Fernando Alonso

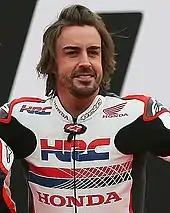
Alonso at the 2015 Honda Racing Thanks Day

McLaren began planning an entry for him in the 2019 IndyCar Series in August 2018 and would be supported by the series. Alonso tested a 2018-specification Andretti Autosport-entered Dallara DW12-Honda at the Barber Motorsports Park on 5 September. McLaren opted to enter just the 2019 Indianapolis 500 due to its focus on Formula One and collaborated with Carlin Motorsport in a logistical and technical partnership and signed an engine supply deal with Chevrolet. Alonso ventured to the McLaren Technology Centre in early March 2019 for a seat fitting to become comfortable in the No. 66 Dallara IR18-Chevrolet and its brake pedal was shifted away from his feet since it is used less in IndyCar than in Formula One. Andy Brown was Alonso's race engineer and his chief mechanic was Liam Dance. Alonso did not qualify after Juncos Racing's Kyle Kaiser demoted him to 34th. Reasons included a dismantled spare car needed to assembled and flown from Carlin's factory after Alonso crashed in practice. An error converting from the American imperial system to the British metric system caused his car to scrape along the tarmac surface and incorrect gear ratios slowed him.